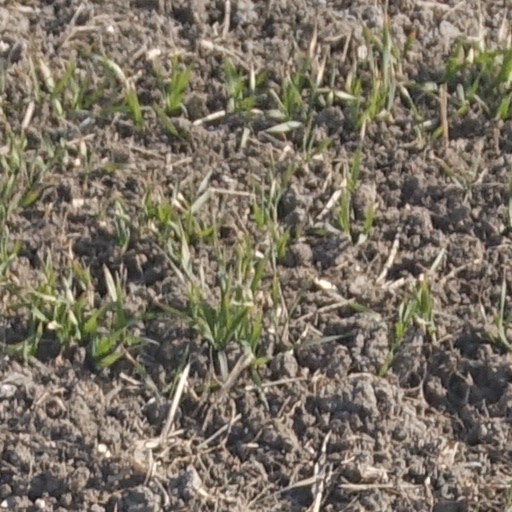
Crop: wheat